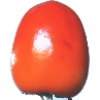
Label: Kaki 1